Marc Dutroux

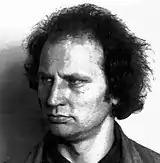
Bernard Weinstein was murdered by Dutroux in November 1995.

According to Dutroux and Martin, Lejeune and Russo were still alive in the house at the time of Dutroux's arrest in December 1995, and Dutroux had ordered Martin to leave new food and water for the girls in the dungeon each time they ran out. Martin neglected to feed them, later claiming she was too afraid to go into the dungeon. Lejeune and Russo eventually starved to death. Dutroux initially stated that they were still alive when he returned home following his release from prison on 20 March 1996; according to him, Lejeune died that day, and Russo followed suit four days later despite his efforts to save her; during his trial, he said they were already dead when he returned from prison. An expert asserted that they would not have been able to survive the entire time Dutroux was in prison on the total amount of food and water they were said to have been given. Dutroux buried Lejeune and Russo's bodies in the garden of the house he owned in Sars-la-Buissière, near to that of Weinstein.